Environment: real
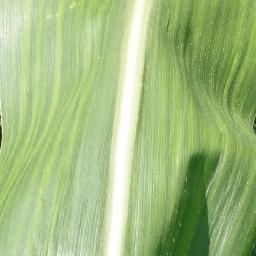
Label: healthy